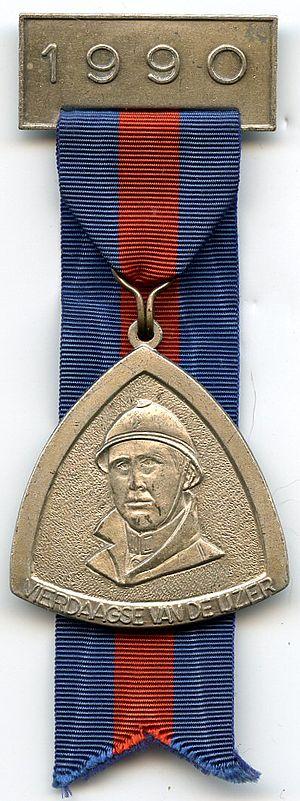
Médaille commémorative des ""Quatre jours de l'Yser"" (Belgique)